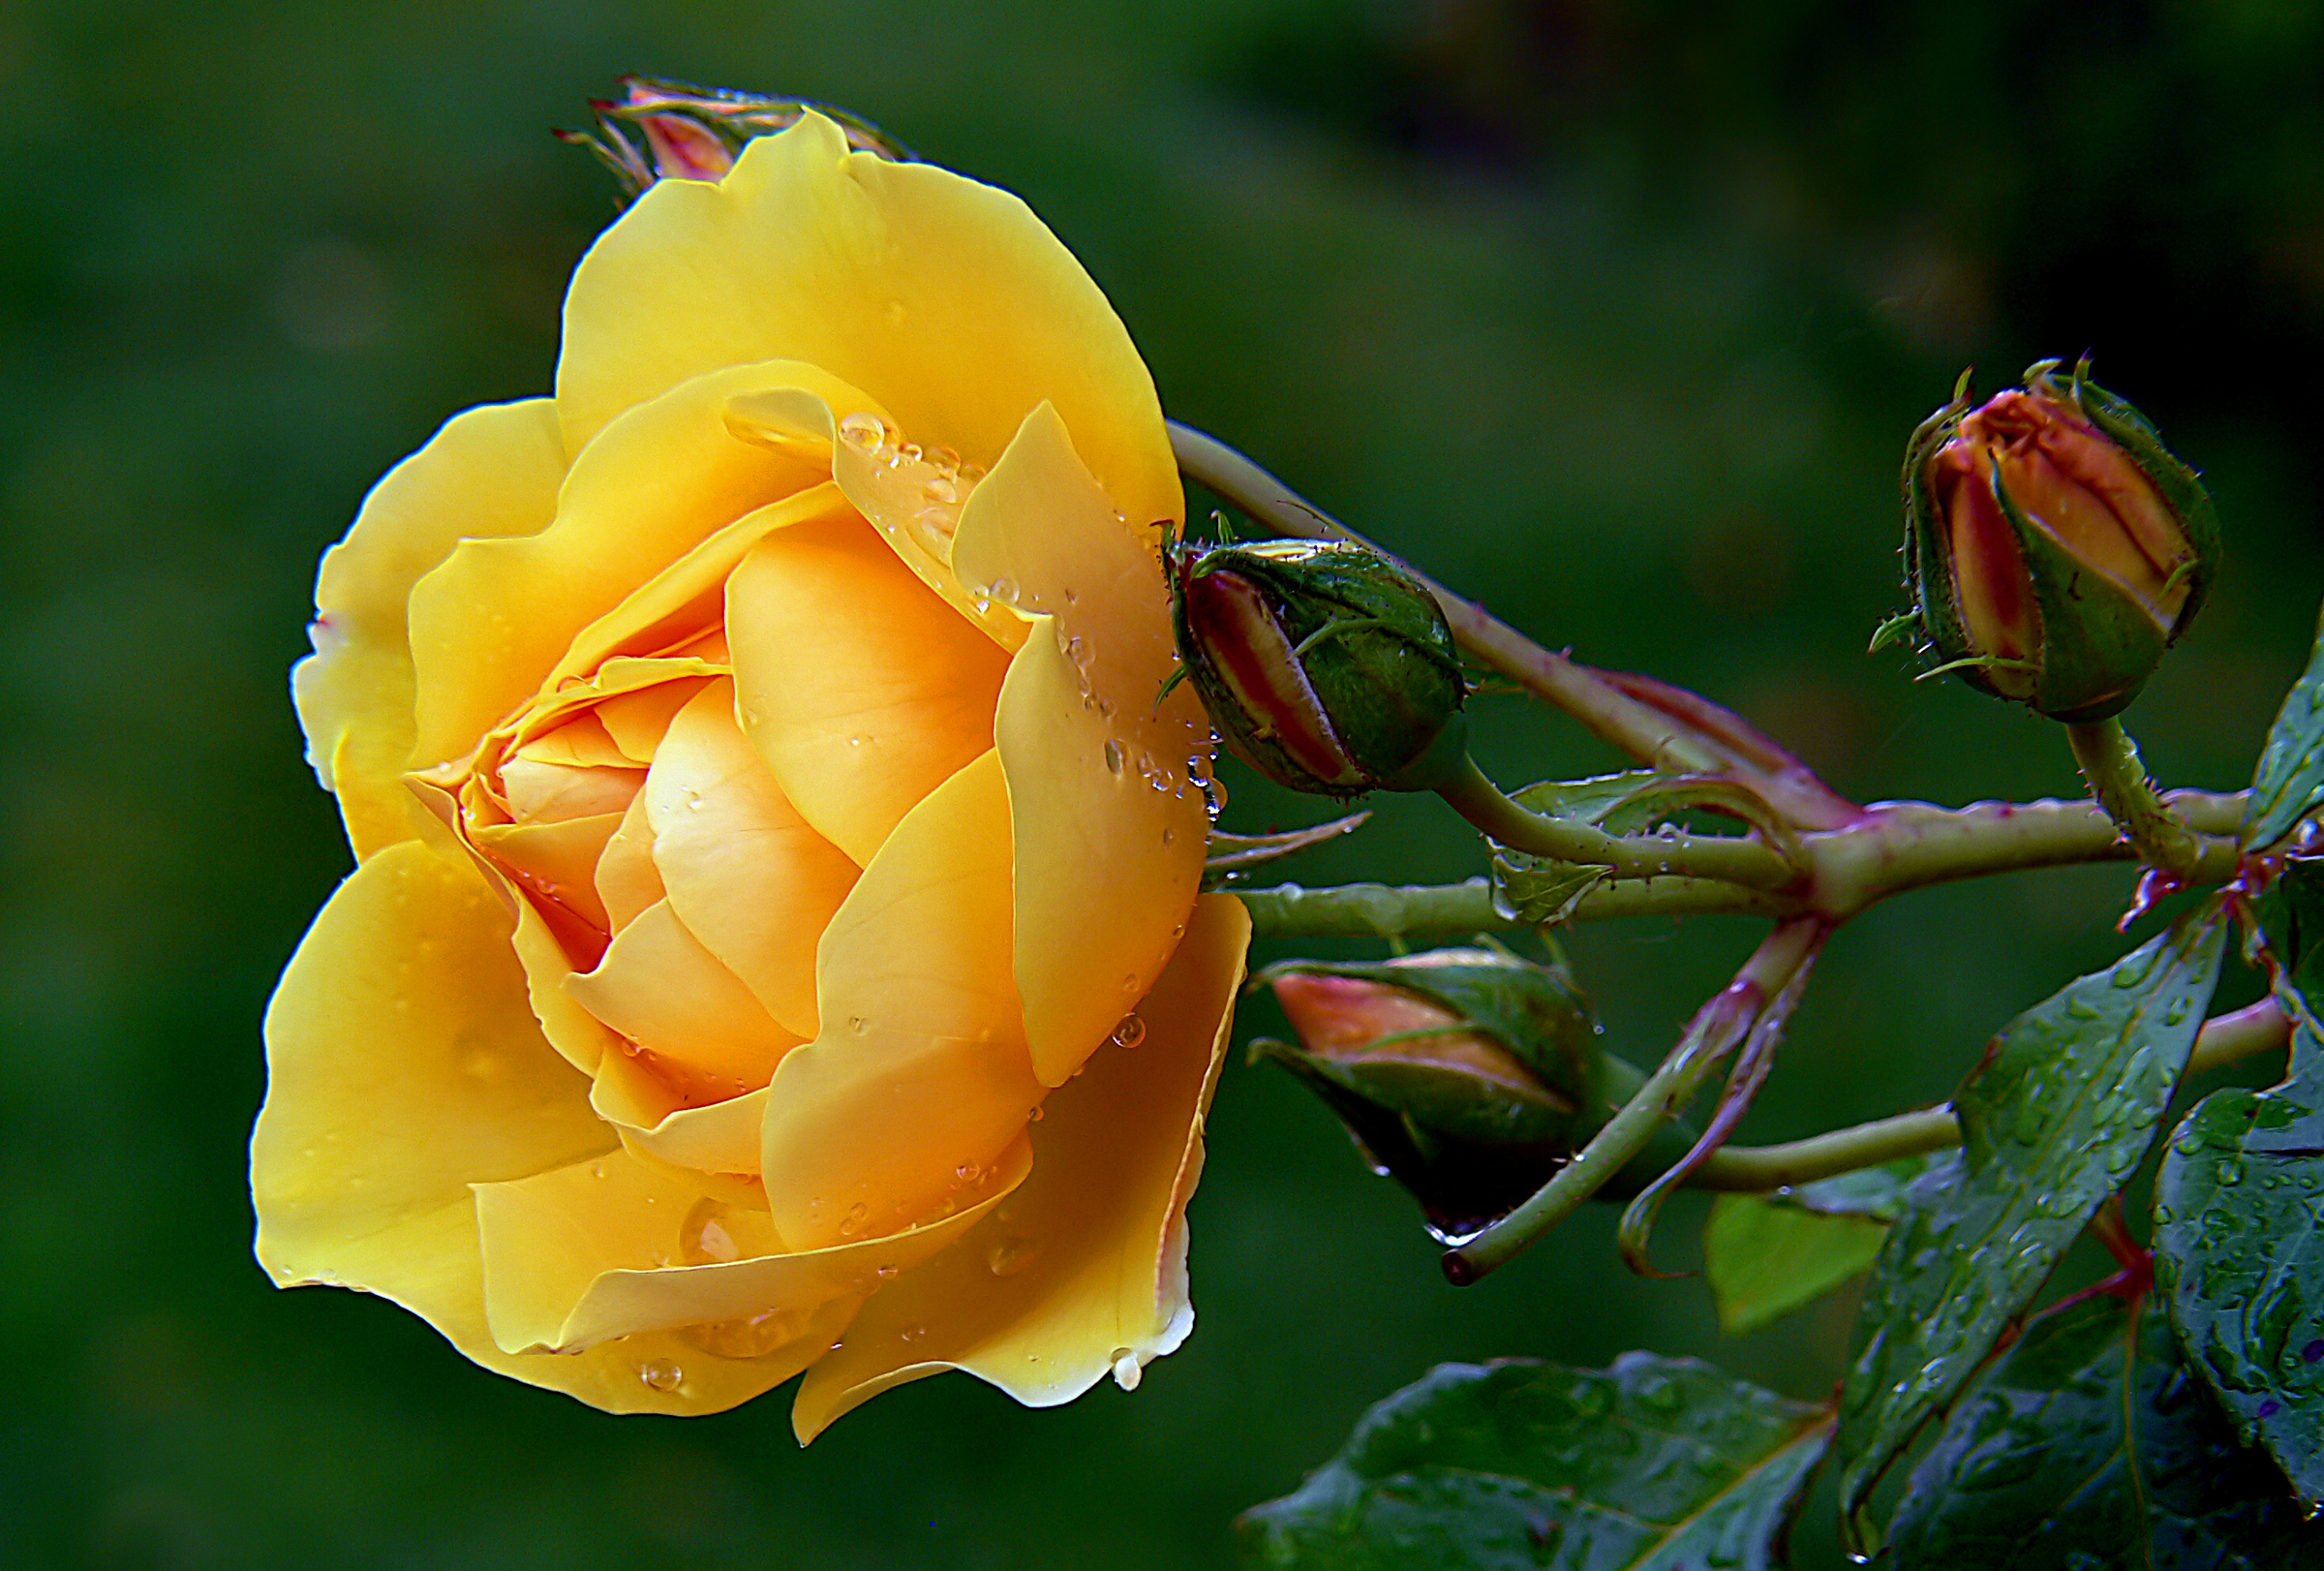
nature, blossom, plant, photography, leaf, flower, petal, rose, botany, yellow, flora, close up, roses, publicdomain, lumix, bridgecamera, fz30, bud, macro photography, flowering plant, garden roses, rose family, plant stem, land plant, rose order, austrian briar